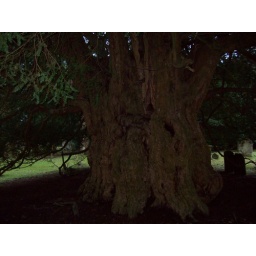
very old tree in slaugham church yard sussex